Landing Craft Gun

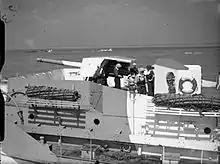
the BL 4.7-inch mounting

The Landing Craft, Gun (Large) was a fire support vessel converted from the Landing Craft, Tank by installing a welded deck. It carried two QF 4.7-inch Mk IX** or BL 4.7-inch Mk I naval cannons as its primary armament, with a secondary array of 20mm Oerlikon guns for anti-aircraft cover. The LCG(L)(3), based on the LCT(3), had two deck guns, while the LCG(L)(4), which was based on the LCT(4), had a superfiring after turret. As time went on, the anti-air armament of the LCG(L) steadily improved. Initially, it was the same as the LCT it was derived from, with two 20mm Oerlikon or 2-pounder 'pom-poms' near the bridge. The single Oerlikon mounts would later be replaced by twin mounts, and the last three LCG(3)s would be given two extra 20mm Oerlikon mountings for a total of six guns. The LCG(L)(4) was the most well-defended, with seven 20mm Oerlikon guns spread across its deck.